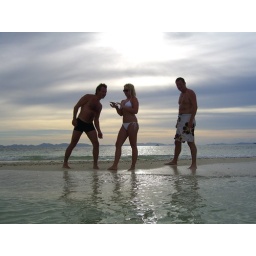
a sand bar off the coast of thailand just before the tide came in